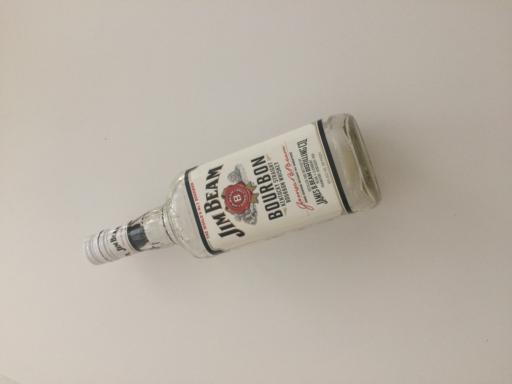
Label: glass